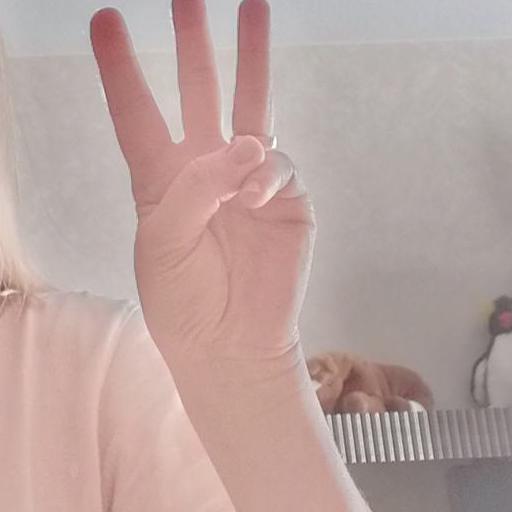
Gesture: three